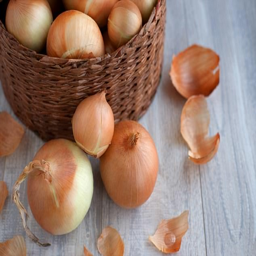
thankfully , magazine have suggested tips and tricks to prevent yourself from crying while trying to dice an onion